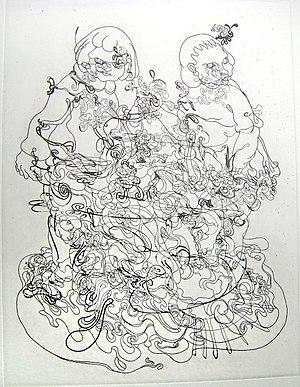
Thomas Ruch est un peintre et dessinateur suisse.